Erica Schwartz

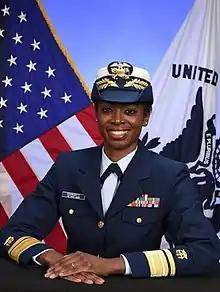

Schwartz was appointed to the rank of rear admiral in the commissioned corps along with her appointment as the U.S. Coast Guard's Chief Medical Officer on 17 August 2015. As chief, she concurrently served as the Coast Guard's Director of Health, Safety and Work-Life and had responsibility for managing the service's 42 clinics and 150 sick bays. She oversaw the Coast Guard's environmental health and safety program, focusing on risk management and accident prevention. She also led the service's work-life programs including: child care, culinary services, substance abuse prevention, suicide prevention, sexual assault prevention, personal financial management, ombudsman, health promotion, and employee assistance.